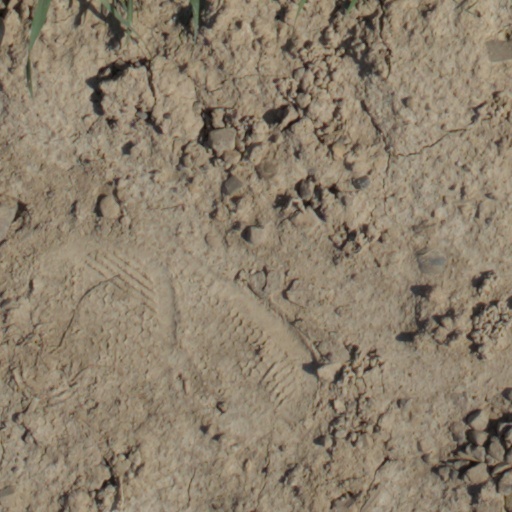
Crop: wheat